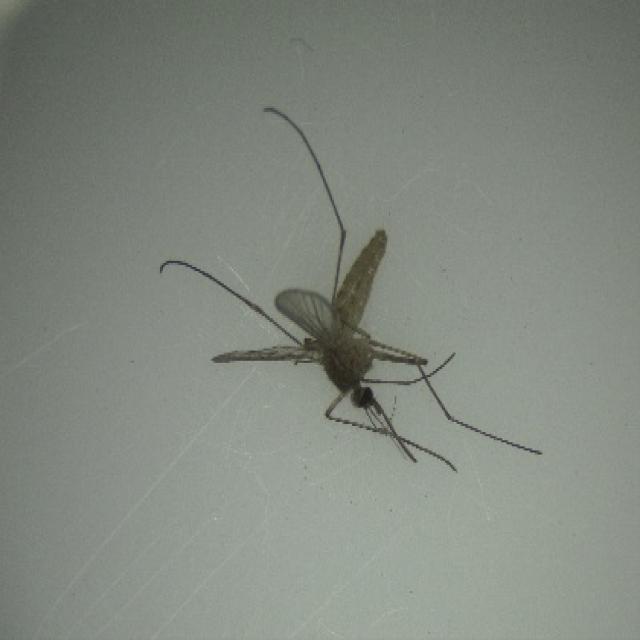
Species: culex_pipiens